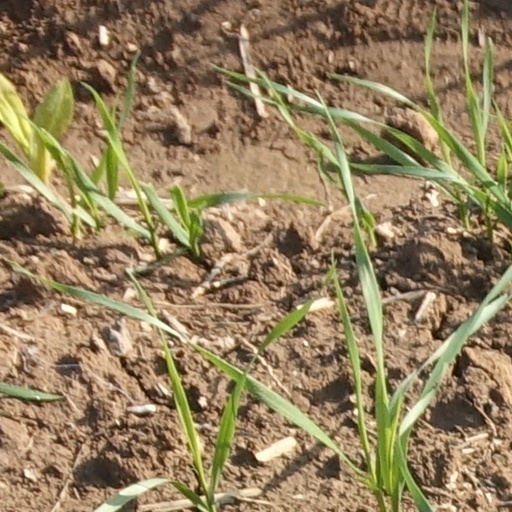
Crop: wheat